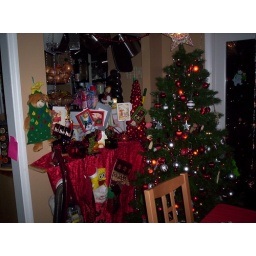
6.5 foot tree in the dining room. Also done in red and silver. It looked very nice.